Santorini

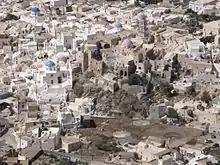
Emporeio village

The island is the result of repeated sequences of shield volcano construction followed by caldera collapse. The inner coast around the caldera is a sheer precipice of more than drop at its highest, and exhibits the various layers of solidified lava on top of each other, and the main towns perched on the crest. The ground then slopes outwards and downwards towards the outer perimeter, and the outer beaches are smooth and shallow. Beach sand colour depends on which geological layer is exposed; there are beaches with sand or pebbles made of solidified lava of various colours: such as the Red Beach, the Black Beach and the White Beach. The water at the darker coloured beaches is significantly warmer because the lava acts as a heat absorber.